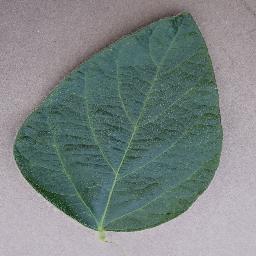
Label: Soybean___healthy